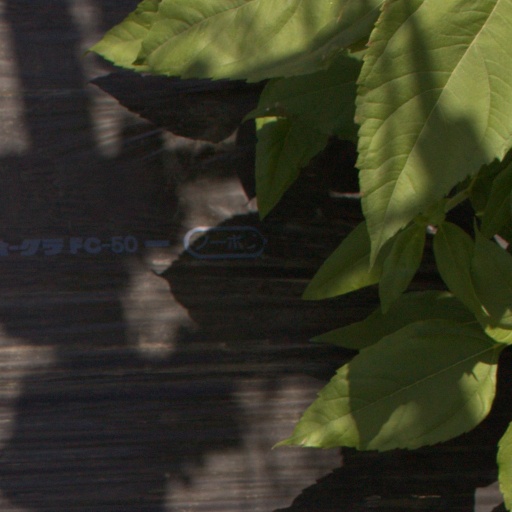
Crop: Jerusalem artichoke